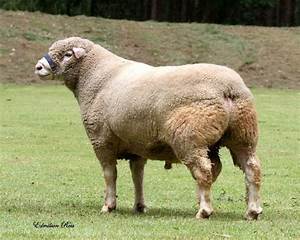
Label: pecora